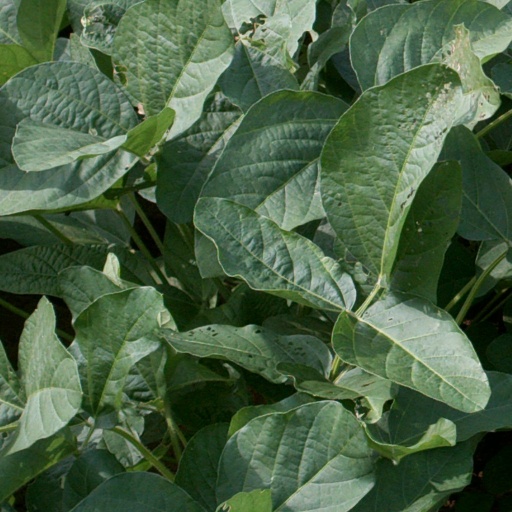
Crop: soybean